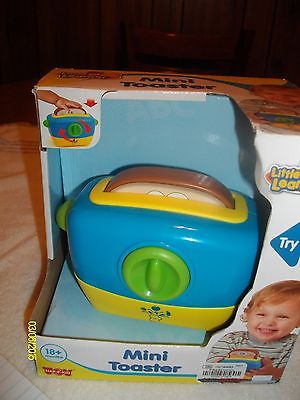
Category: toaster